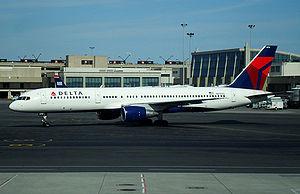
L’aéroport international Logan de Boston, est un aéroport américain desservant la ville de Boston dans l'État du Massachusetts. En 2011, il était le 19ᵉ aéroport des États-Unis et 48ᵉ mondial, ayant transporté 28 866 313 passagers pour 55 compagnies aériennes.